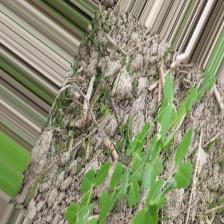
Label: Normal